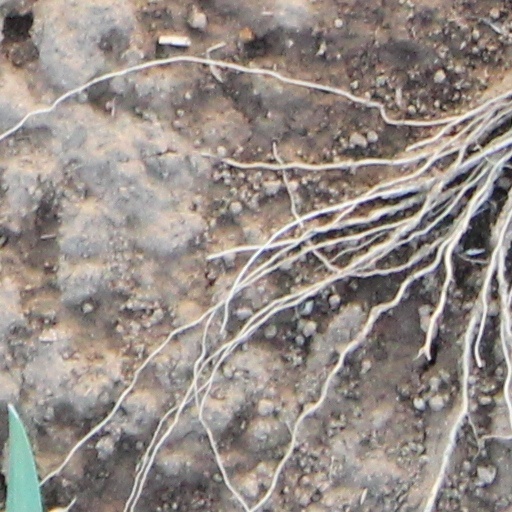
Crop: wheat